Translational glycobiology

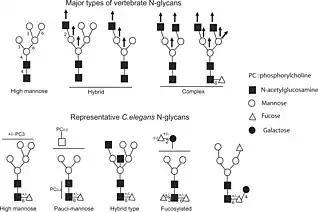
Overview of several types of N-Glycans that can vary on different HIV strains.

The surfaces of cancer cells often exhibit aberrant glycosylation, which serves to mediate cell proliferation, metastasis, and tumor progression. However, because these glycans often differ from those present on healthy cells, they also serve as candidates to act as cancer biomarkers for use in diagnostics and in developing targeted therapies that discriminate between cancerous cells and normal host tissue. One such therapy involves the use of enzyme inhibitors that target those enzymes involved in the biosynthesis of cancer-associated glycans. Another treatment is cancer immunotherapy, which directs the immune system to attack tumor cells expressing the targeted altered glycoconjugates.